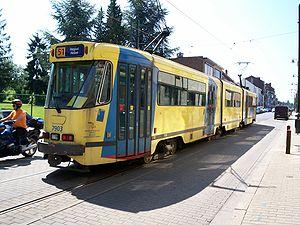
PCC 7900 de la ligne 51 au terminus désormais provisoire de Silence en attendant le prolongement prévu d'ici la fin du mois de septembre à Van Haelen
Les PCC 7900 sont les plus longs véhicules du type PCC présents sur le réseau de tramway bruxellois.